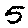
Label: 5